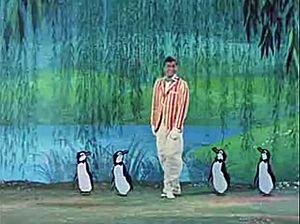
Mary Poppins est un film musical américain de Robert Stevenson adapté du roman éponyme de Pamela L. Travers et sorti en 1964. Mêlant prises de vues réelles et animation, il est considéré comme le 23ᵉ long métrage d'animation des studios Disney.